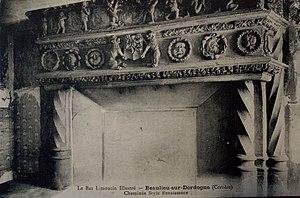
Cheminée monumentale Renaissance de la salle de réception au début du XXe siècle (carte postale ancienne)
La Maison Renaissance de Beaulieu-sur-Dordogne est un hôtel particulier situé au centre de la vieille ville, devant la façade occidentale de l'Abbaye Saint-Pierre. Cette bâtisse est remarquable par sa façade ornée de statues datant du XVIe siècle et sa cheminée Renaissance monumentale, toutes deux classées Monument historique depuis 1928.